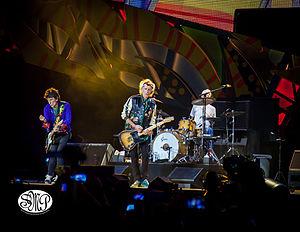
The Rolling Stones [ðə ˈɹəʊlɪŋ stəʊnz] est un groupe rock britannique originaire de Londres, en Angleterre.
La chronologie du rock, présente les principaux événements de ce genre musical et des différents courants qui en sont issus.